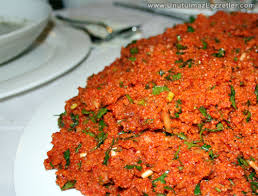
Yemek: kisir